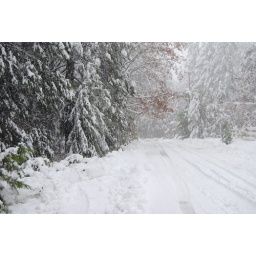
I'm thankful to be in a warm car looking at these beautiful snow-covered trees